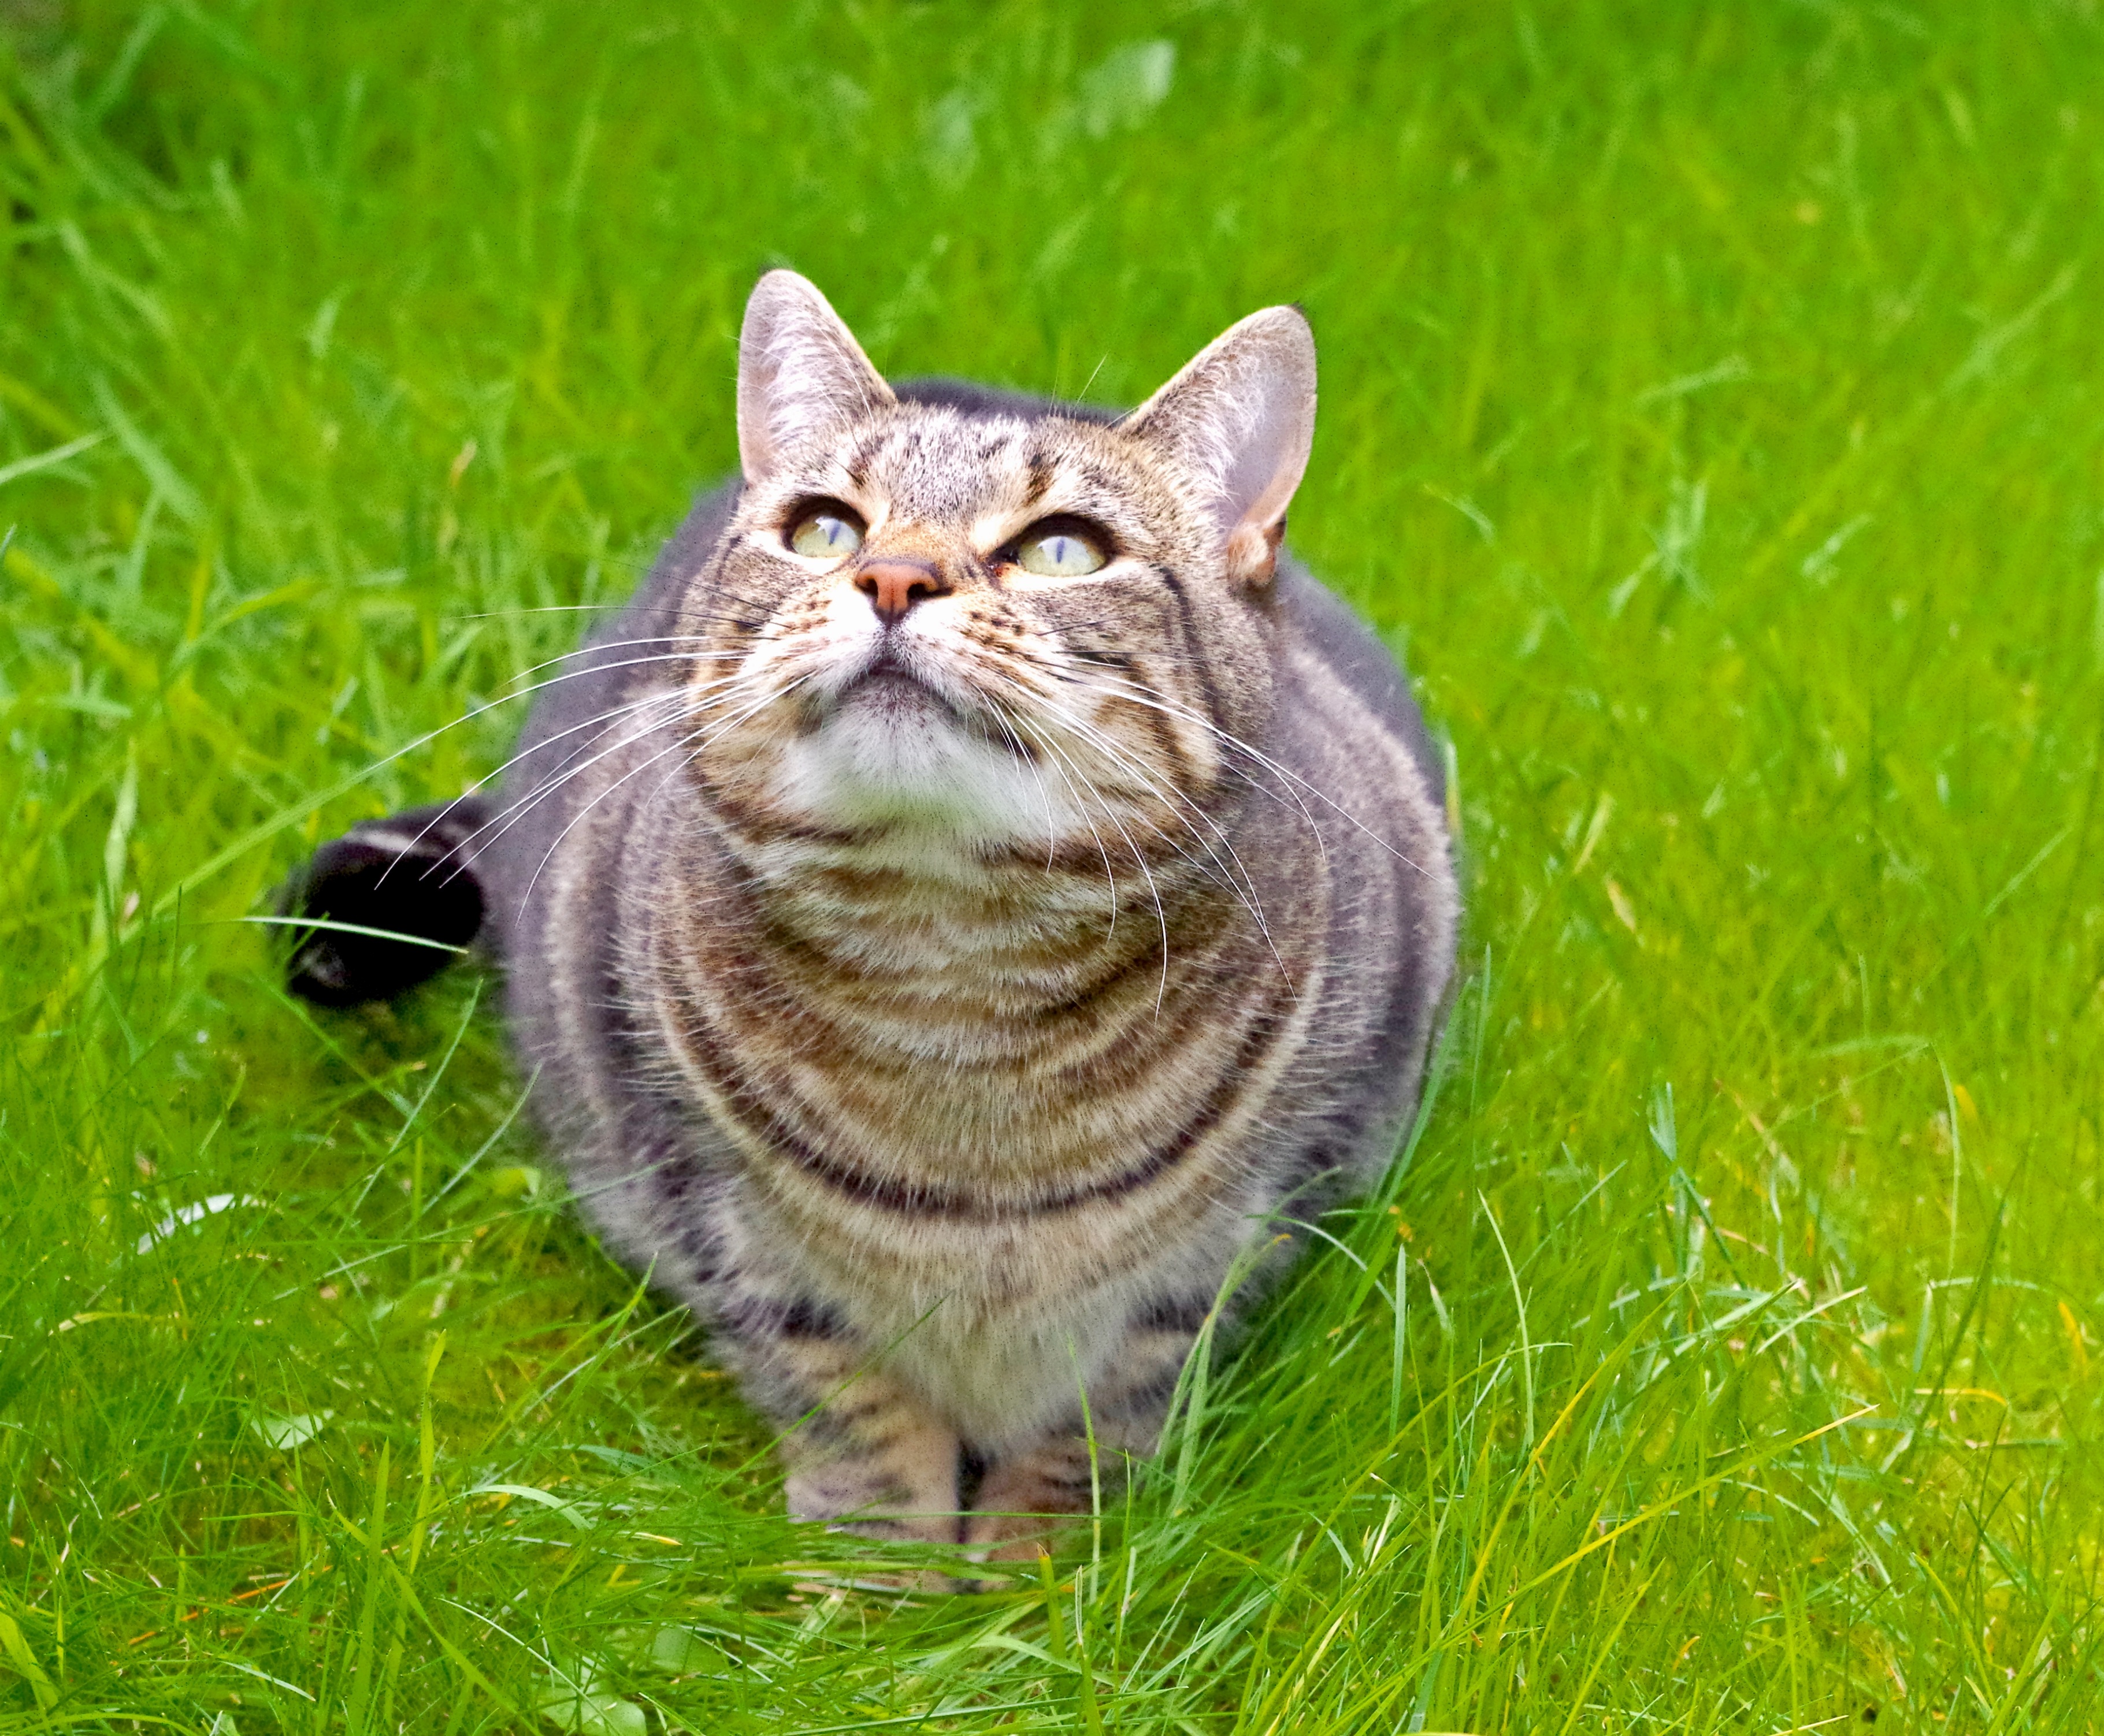
grass, outdoor, animal, cute, pet, portrait, cat, feline, tabby, mammal, fauna, striped, whiskers, kitty, vertebrate, domestic, tabby cat, european shorthair, wild cat, small to medium sized cats, cat like mammal, domestic short haired cat